Number theory

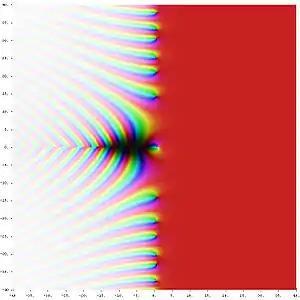
Riemann zeta function ζ("s") in the complex plane. The color of a point "s" gives the value of ζ("s"): dark colors denote values close to zero and hue gives the value's argument.

Elementary number theory deals with the topics in number theory by means of basic methods in arithmetic. Its primary subjects of study are divisibility, factorization, and primality, as well as congruences in modular arithmetic. Other topics in elementary number theory include Diophantine equations, continued fractions, integer partitions, and Diophantine approximations.